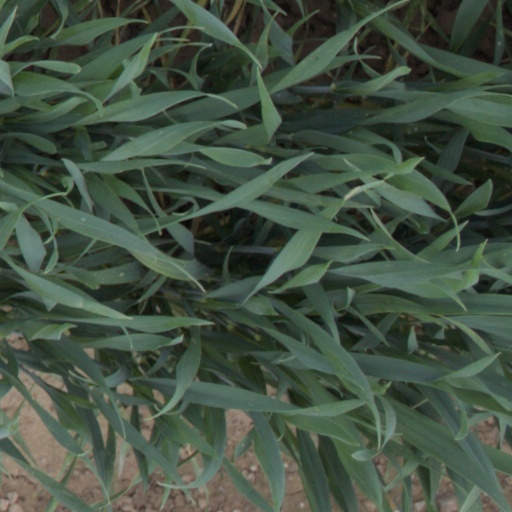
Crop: wheat